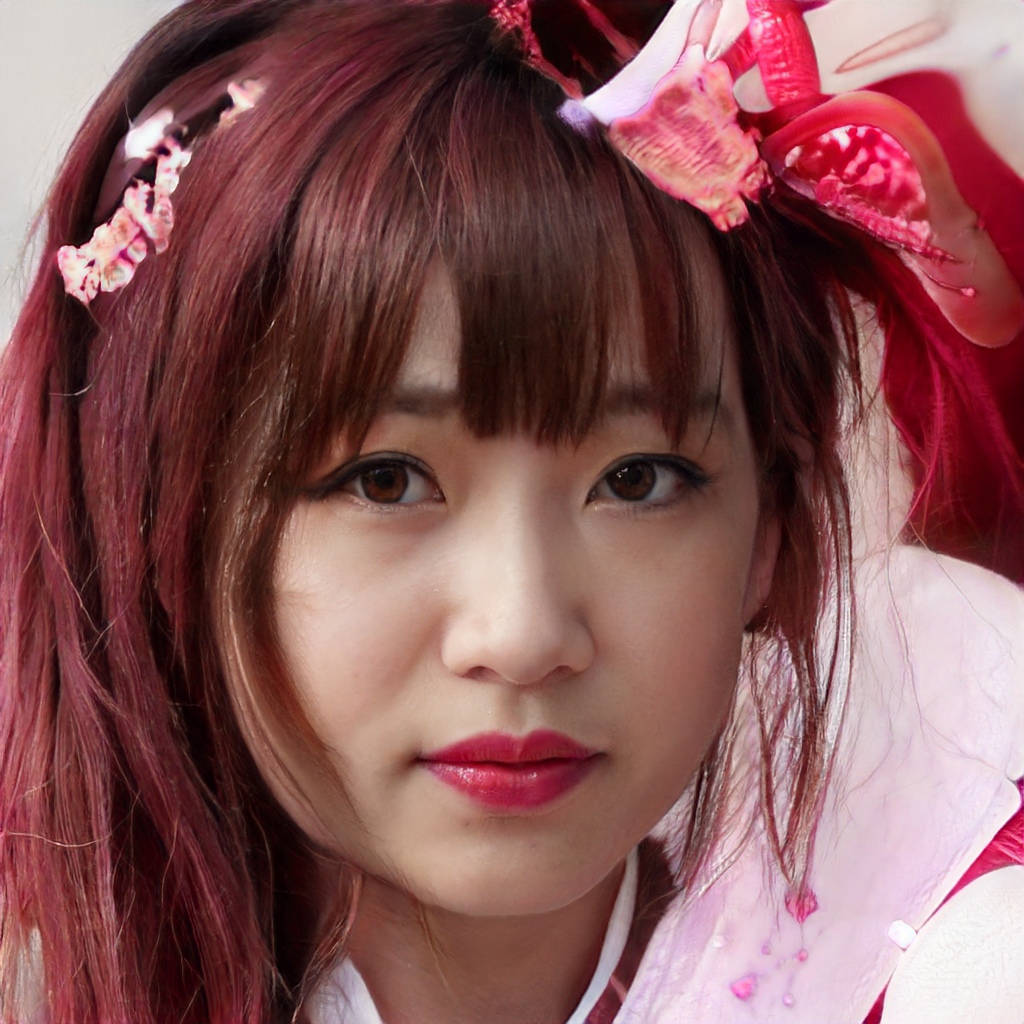
Label: Colored